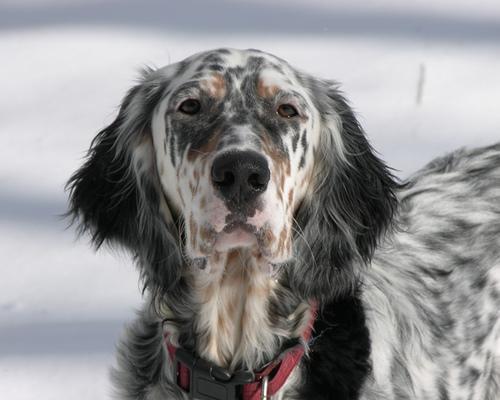
English_setter